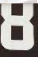
Number: 8